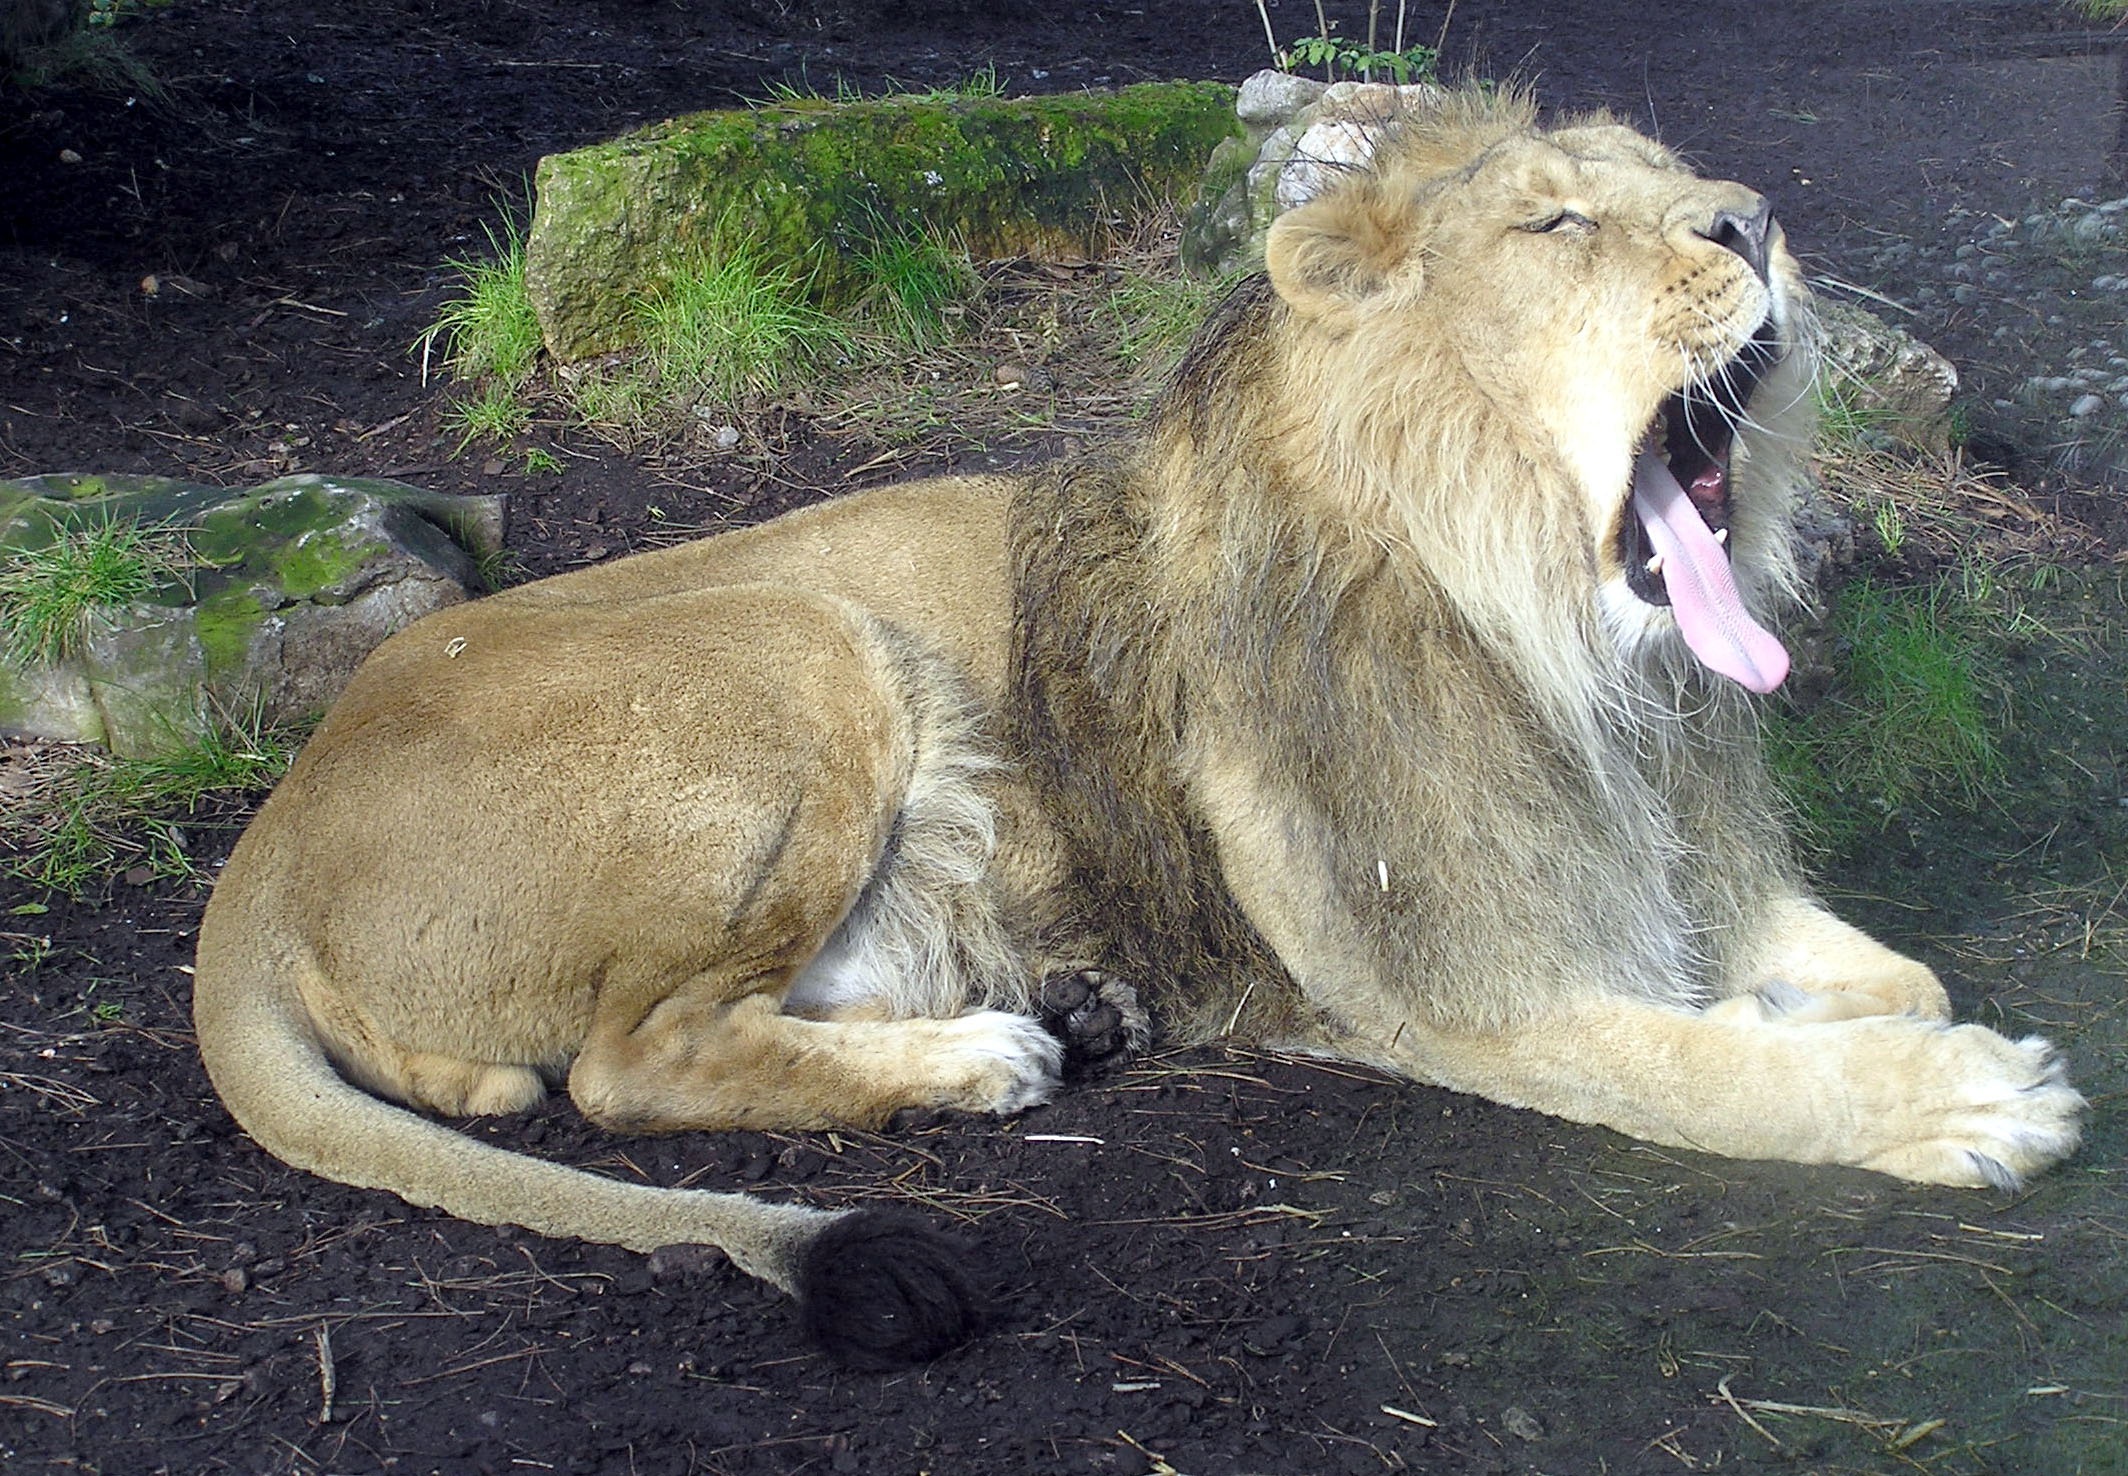
nature, male, wildlife, europe, zoo, africa, mammal, mane, fauna, lion, big cat, england, king, sleepy, vertebrate, tongue, resting, napping, carnivore, bristol, leo, big cats, cat like mammal, dog breed group, dog crossbreeds, lion yawning